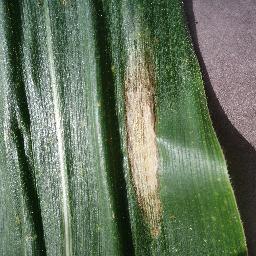
Label: Corn___Northern_Leaf_Blight